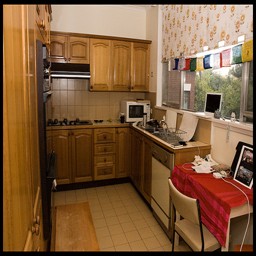
A full view of a kitchen and electronics all around.
a large kitchen with wood cabinets and shelves
A very big nice looking kitchen with many cabinets.
A table and a chair in a room.
A kitchen with wooden cabinets, a computer desk, and a laptop in the window.